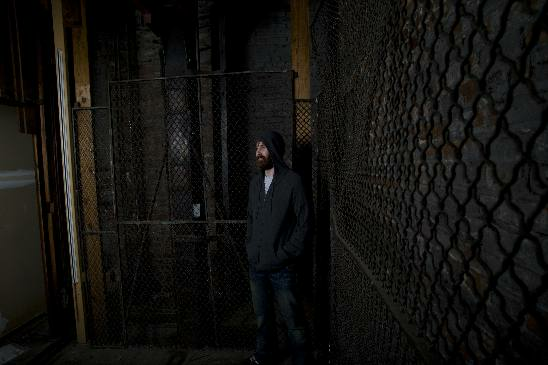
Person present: Yes